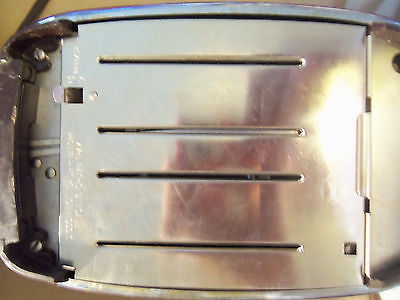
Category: toaster